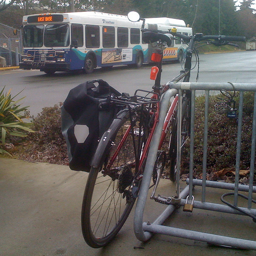
A bicycle with a book bag chained to a bike stand.
A bike is shown hooked up to a rack.
a white and blue bus and a red bicycle
A bus driving down a street next to a parked bike.
A bicycle parked outside on a bicycle ramp.